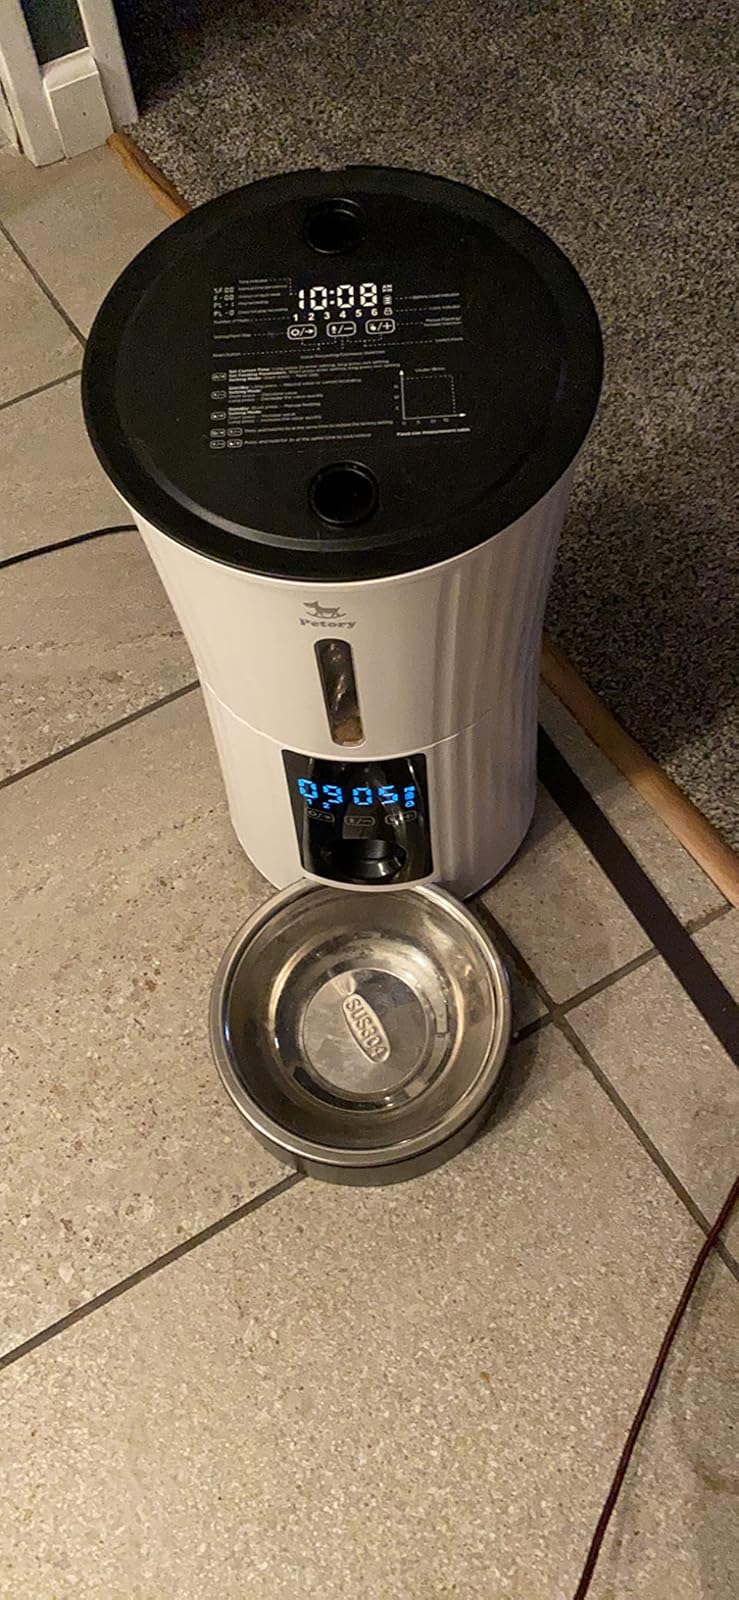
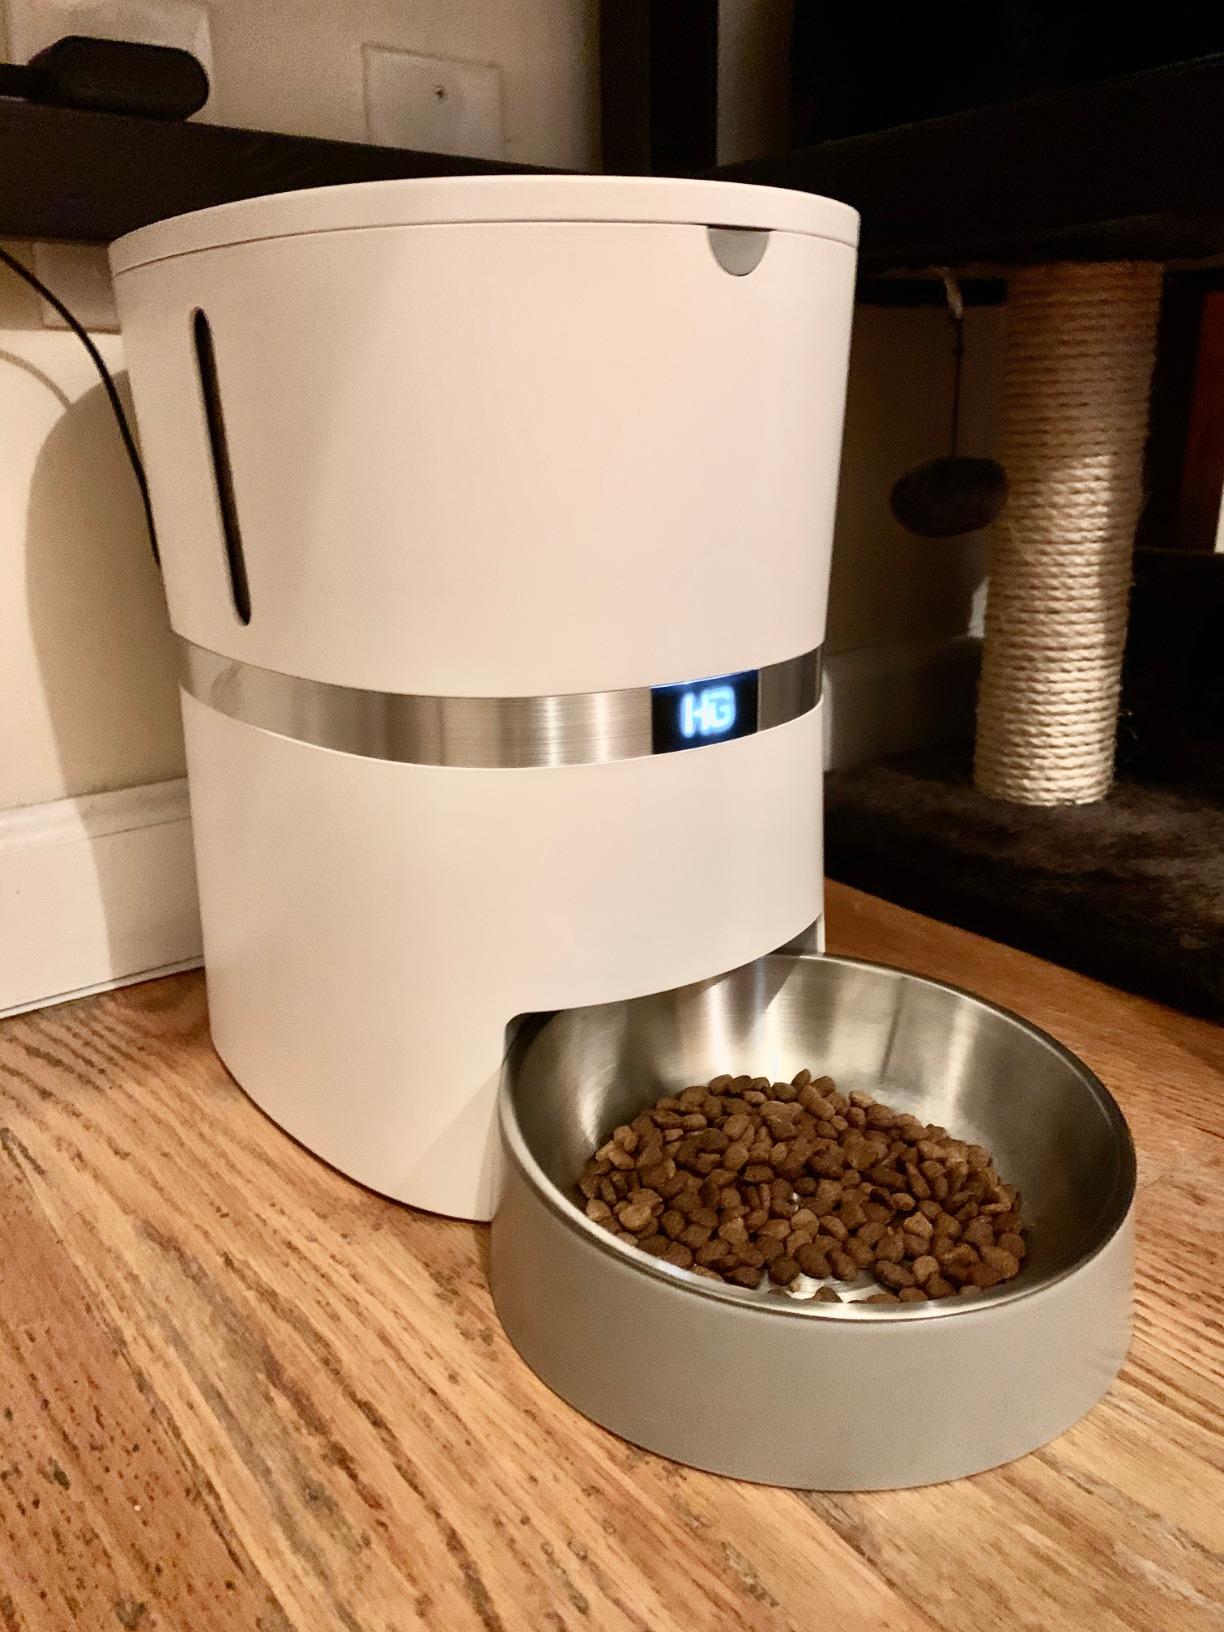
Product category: items_feeder
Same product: no